Federal University of Rio de Janeiro

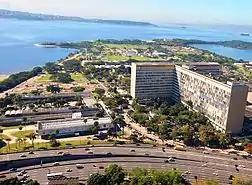
Access to the Clementino Fraga Filho University Hospital (HUCFF) is made through the Red Line of João Goulard Freeway, which passes through the northern area of UFRJ's College City (main campus).

The university's medical-hospital network is composed of nine supplementary organs distributed throughout various campuses. Together, these units are responsible for 566 410 treatments, 8 293 surgeries and 18 555 hospitalizations every year.